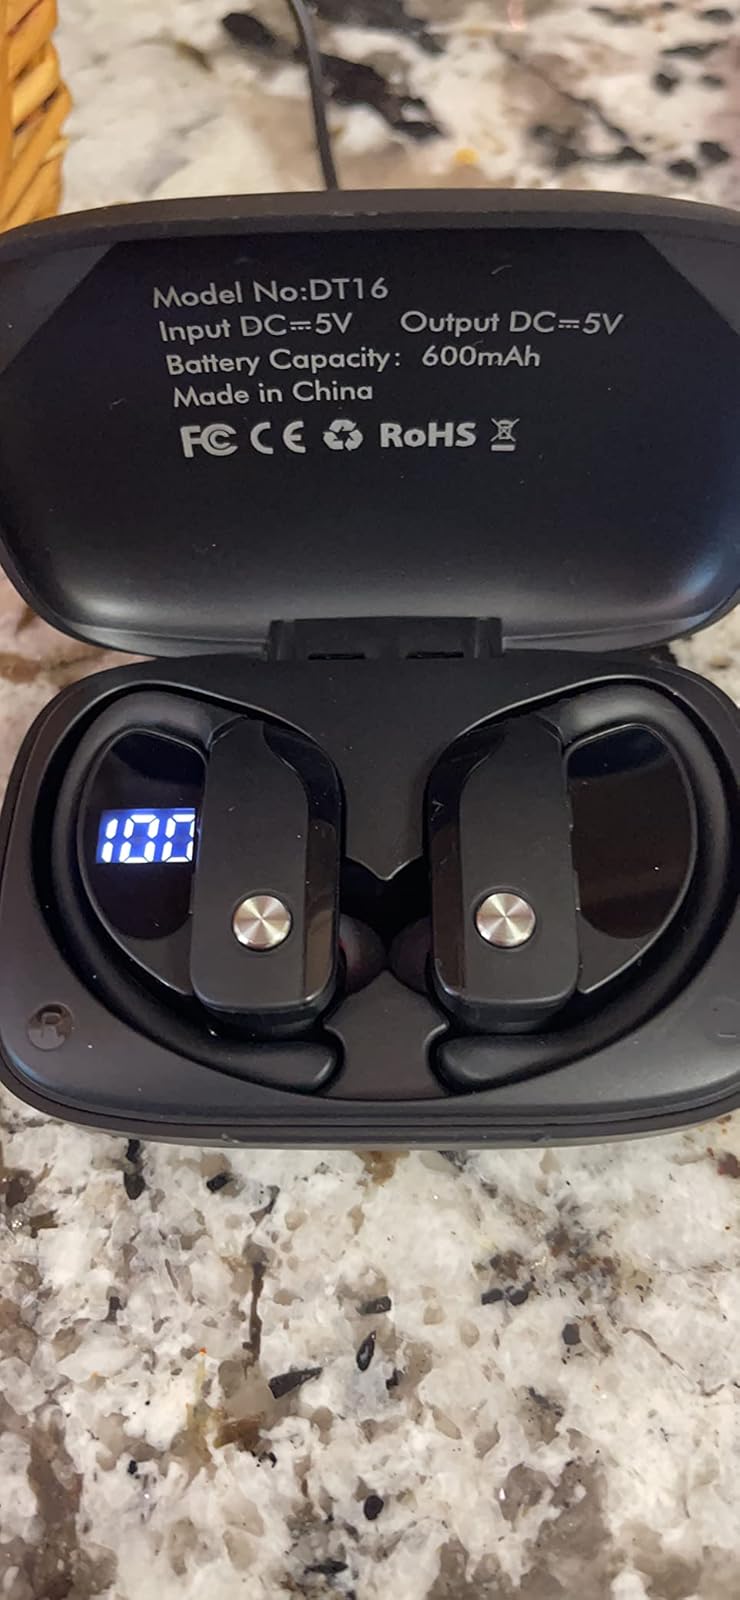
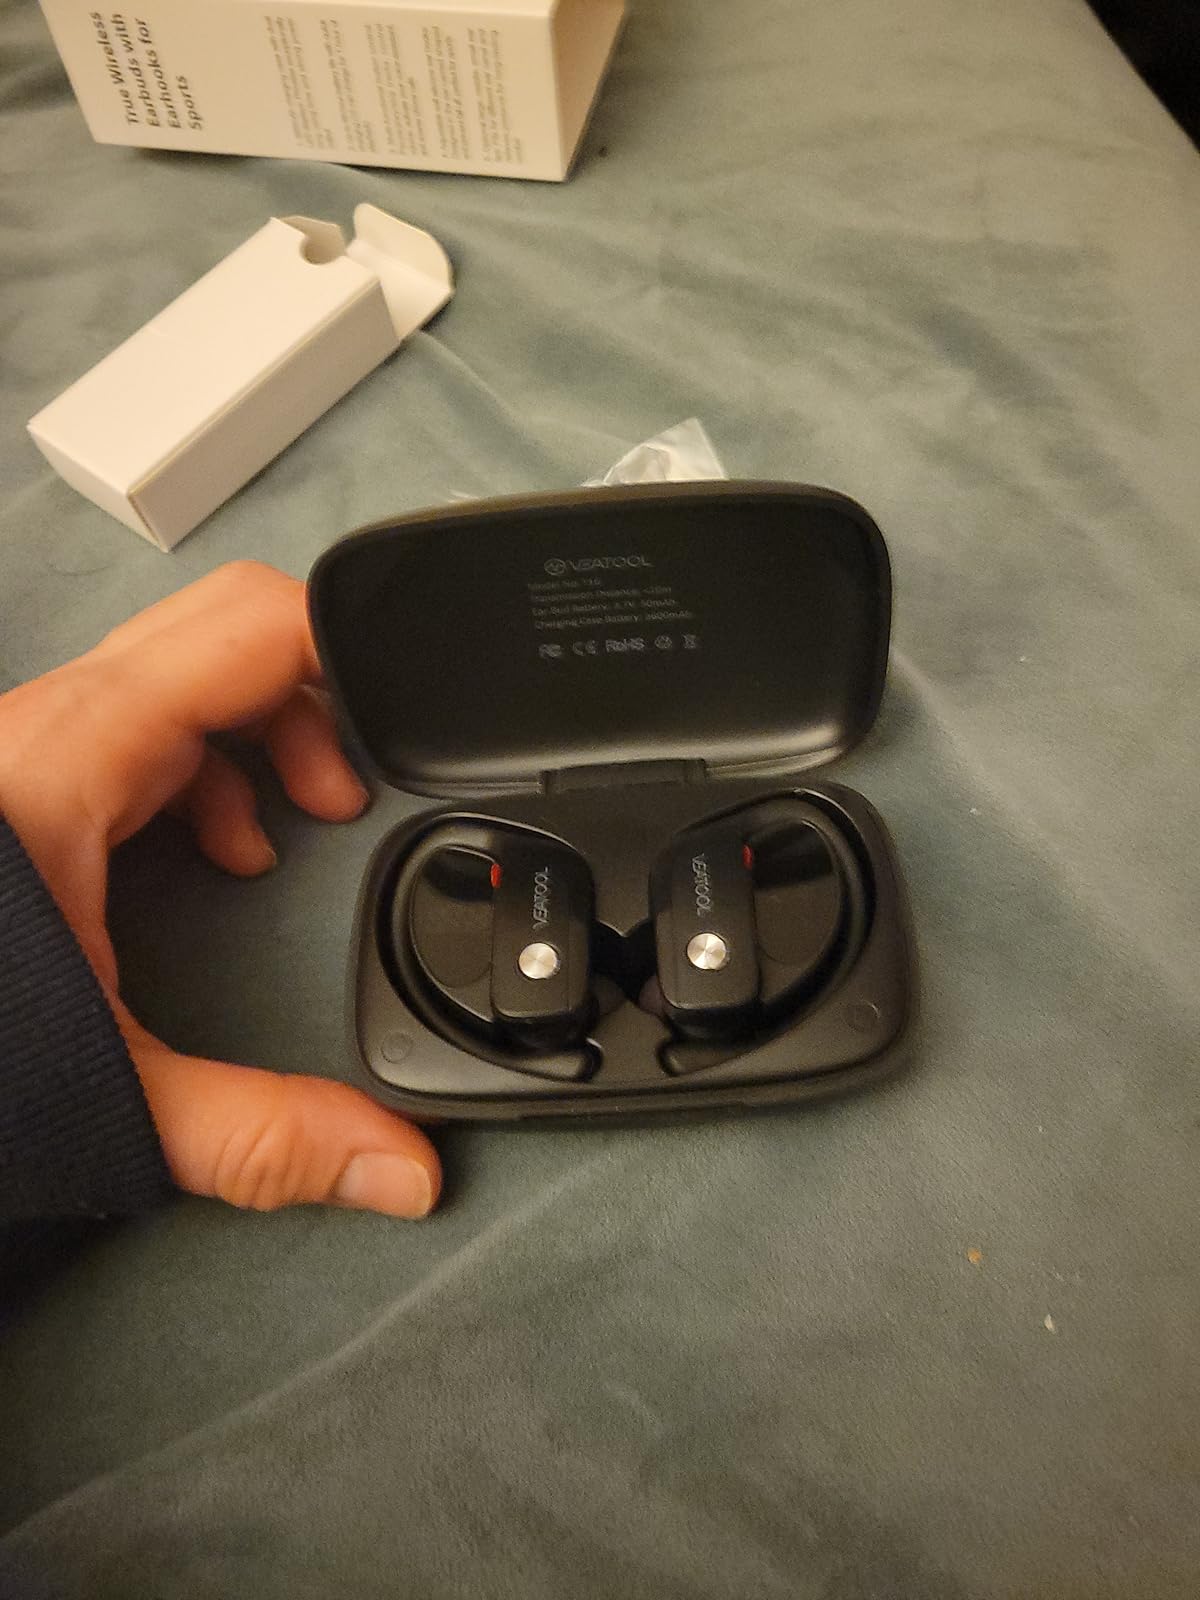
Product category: earbuds
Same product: no